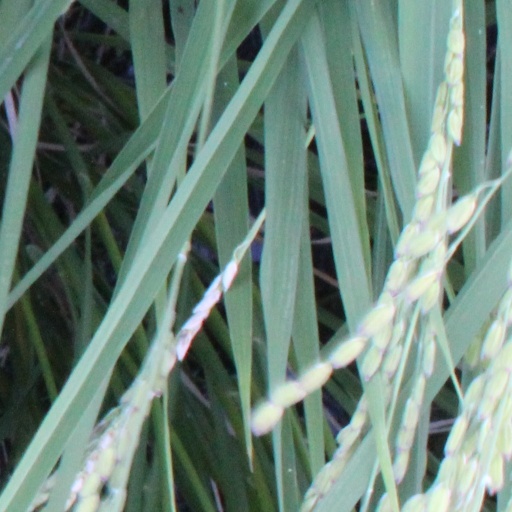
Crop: rice